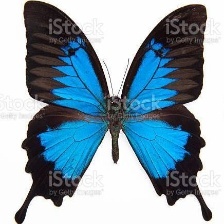
Species: ULYSES